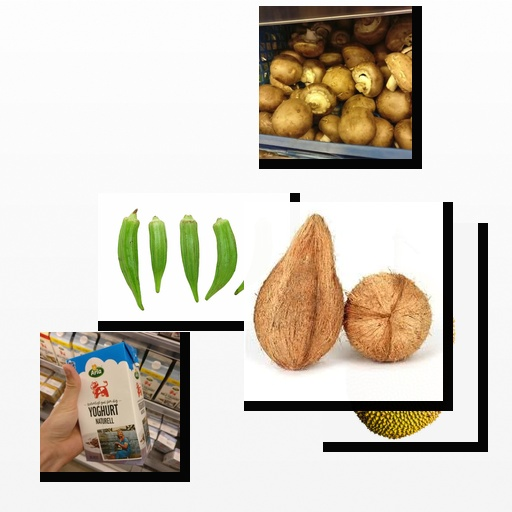
Food items: okra, mushroom, natural_yogurt, spiny_gourd, coconut